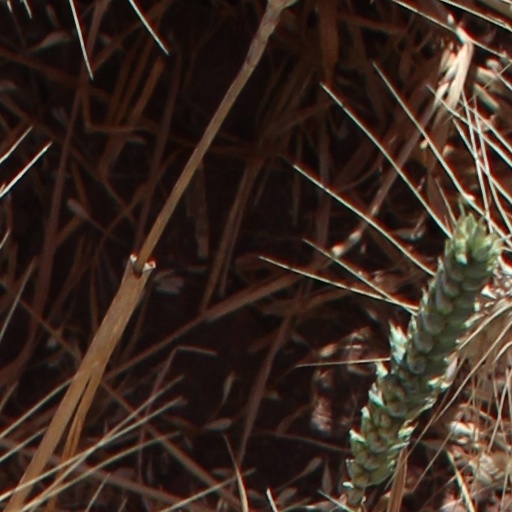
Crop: wheat